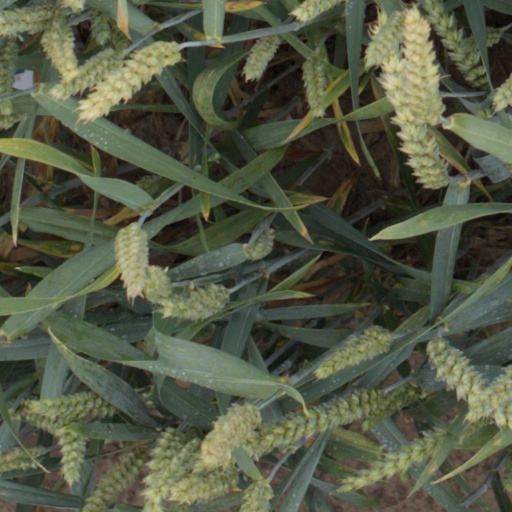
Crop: wheat